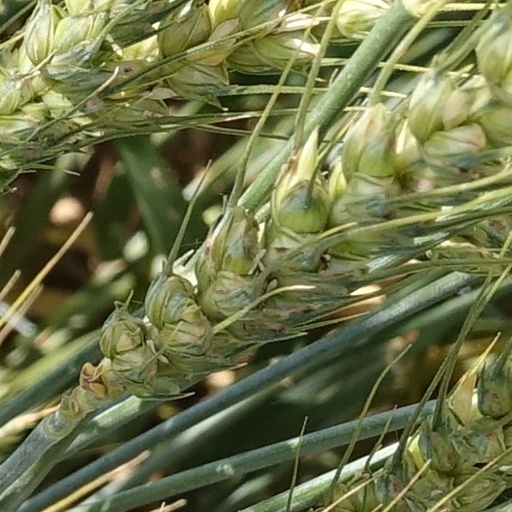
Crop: wheat